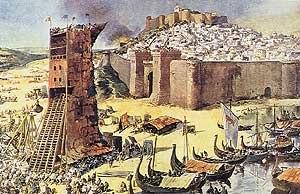
Lisbonne est la capitale et la plus grande ville du Portugal. Considérée comme une « ville mondiale » selon le classement 2010 du Réseau d’étude sur la mondialisation et les villes mondiales comme Taipei, Miami, Varsovie ou Munich, Lisbonne est également le chef-lieu du district de Lisbonne, du Grand Lisbonne et de la zone métropolitaine de Lisbonne. Ses habitants sont habituellement appelés Lisboètes, mais on rencontre aussi les termes Lisbonnin et Lisbonnais.